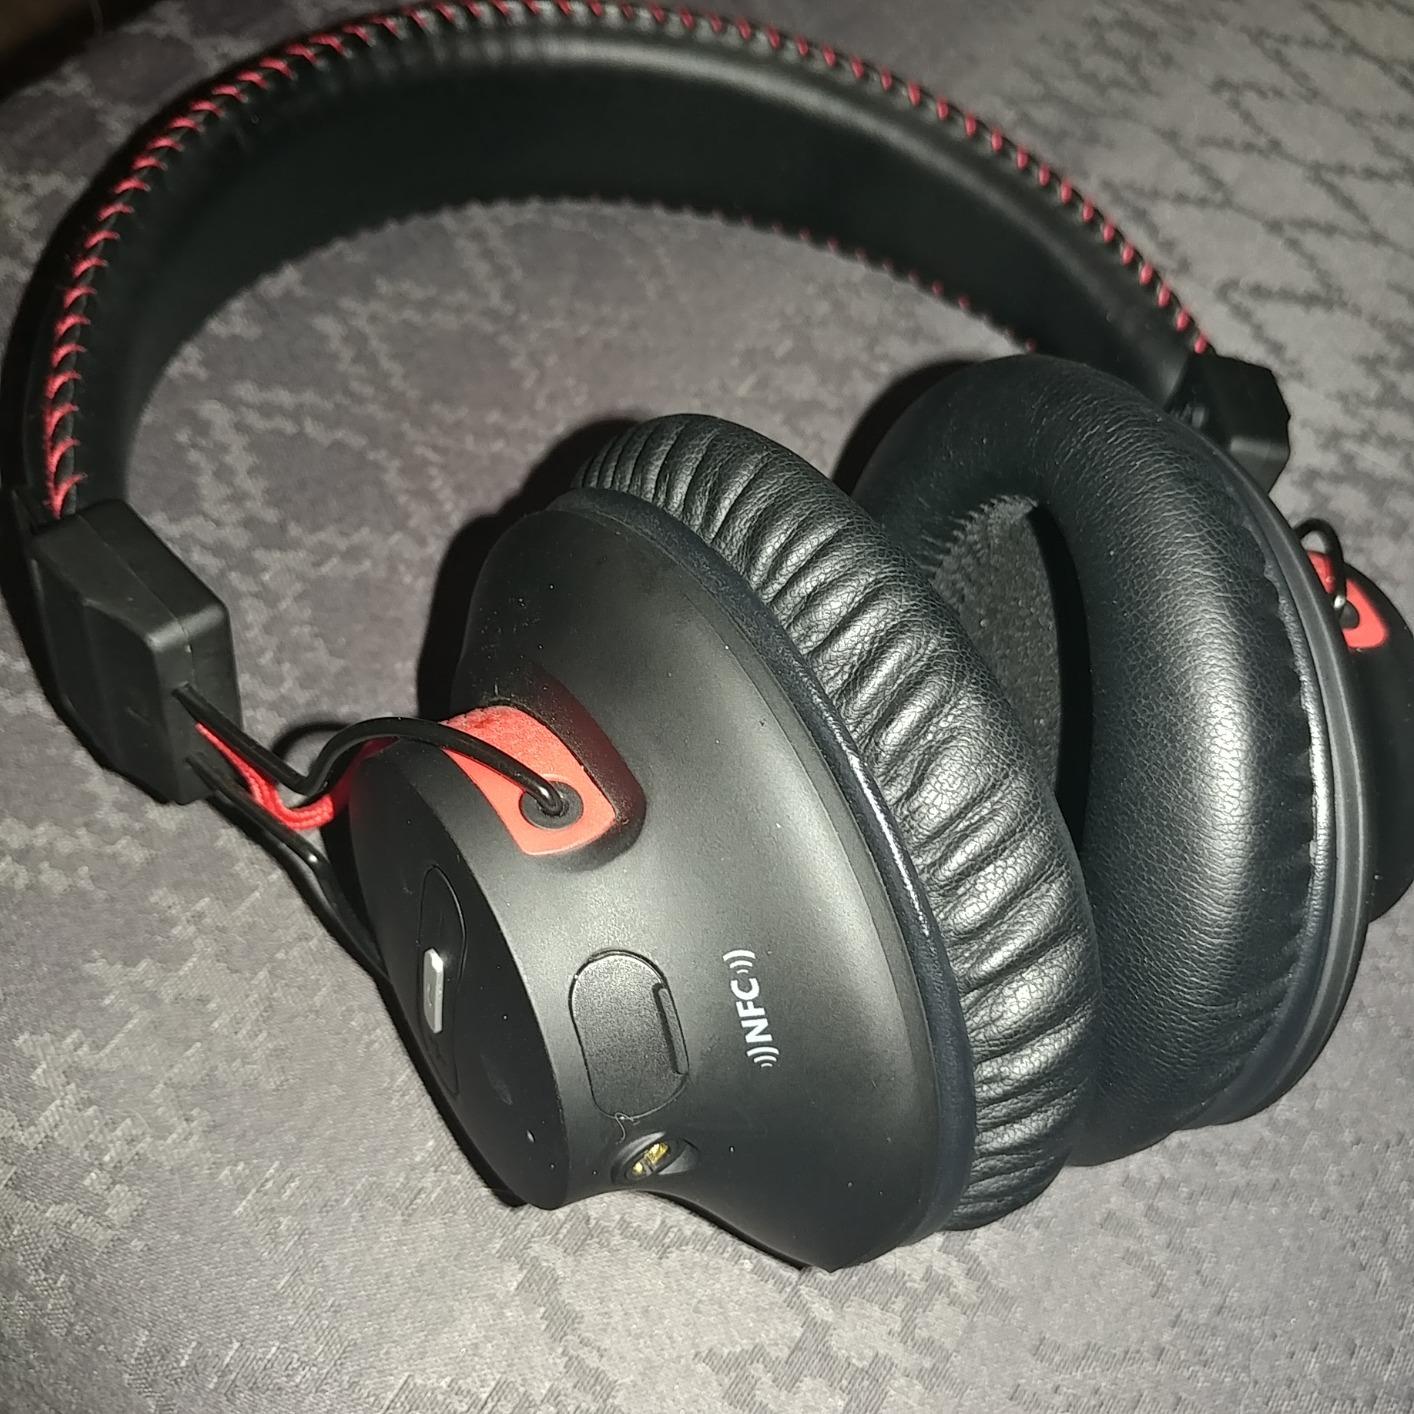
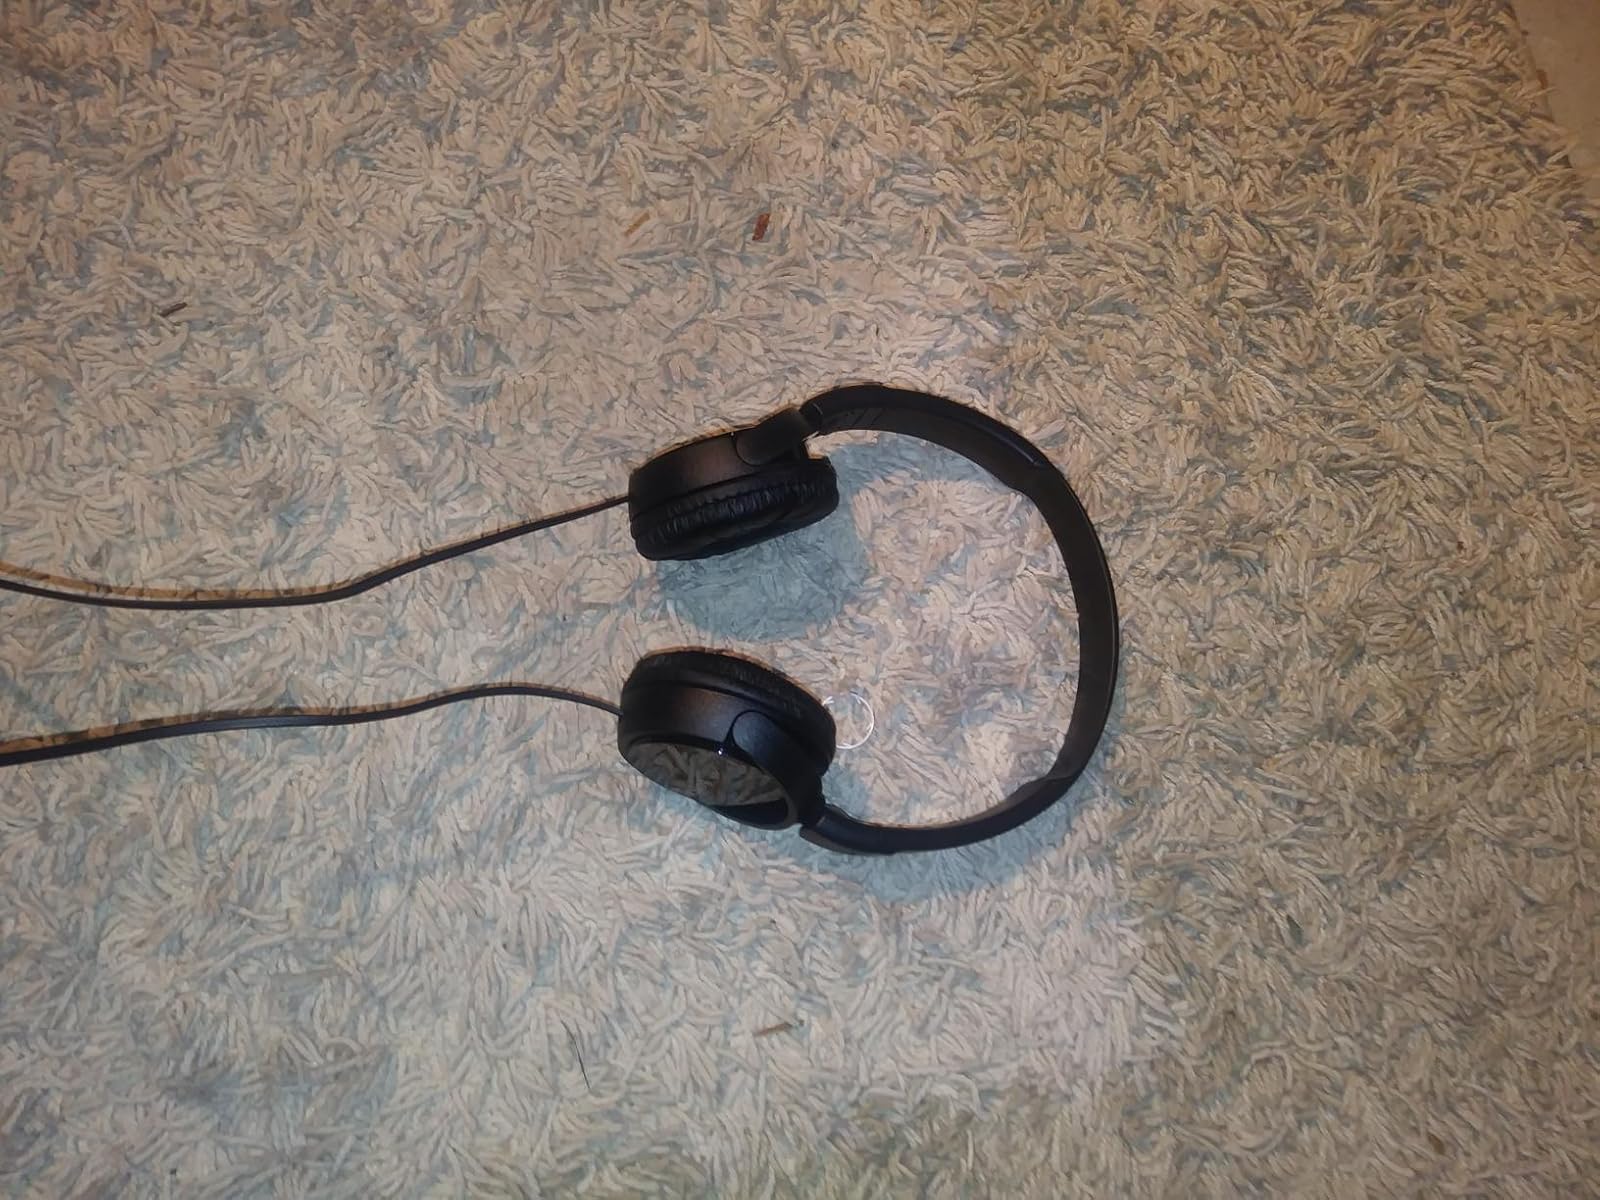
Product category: headphones
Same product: no